Moosa Khan

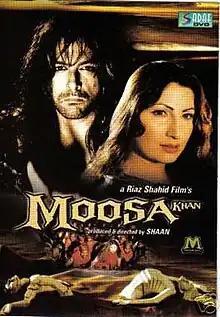

Moosa Khan (Urdu: ) is a 2001 film which was directed by Shaan. The film starred Saima, Afzal Khan and Shaan.